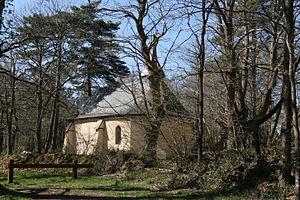
Chapelle frairienne Notre-Dame-du-Désert, Laillé (Ille-et-Vilaine, Bretagne, France).
Laillé est une commune française située dans le département d'Ille-et-Vilaine en région Bretagne.